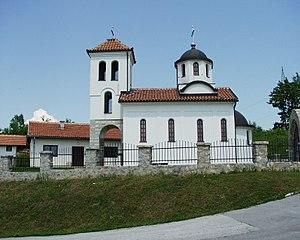
Radaljevo est un village de Serbie situé dans la municipalité d’Ivanjica, district de Moravica. Au recensement de 2011, il comptait 903 habitants.